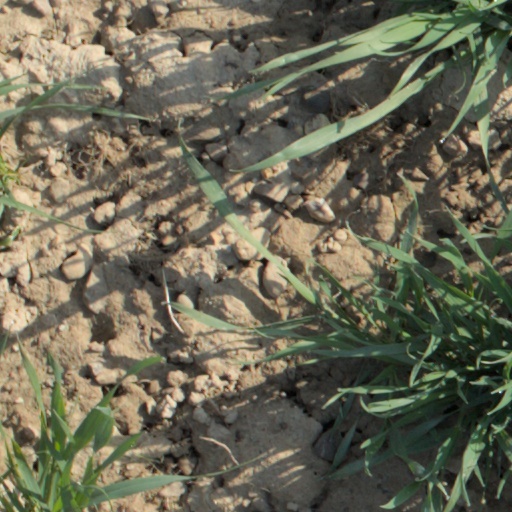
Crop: wheat